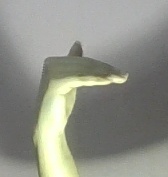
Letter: khaa